Farragut Houses

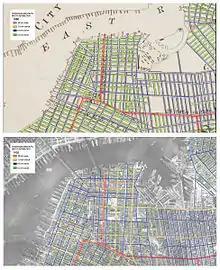
Map of water pipes

The old City of Brooklyn had many water reservoirs. Before the housing project was built, the water was distributed by 36 cast iron main aqueduct pipe to cast iron branch pipes to the neighborhoods until 1900. The branch pipes replaced cast iron pipes in the early 1900s.